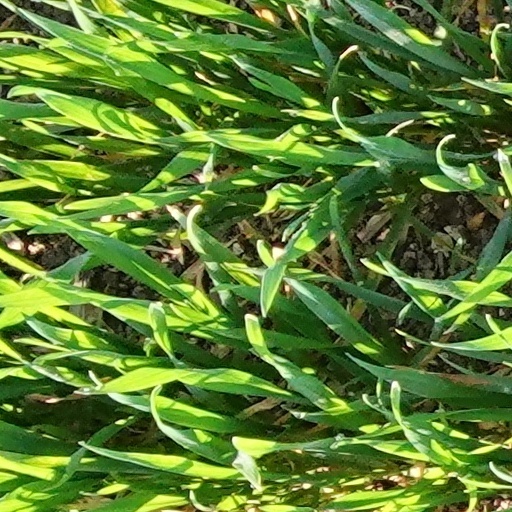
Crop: wheat